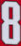
Number: 8